Lee Morse

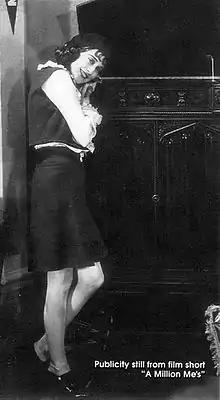
Morse in "A Million Me's", the first of three one-reel films she made in 1930

Pathé gave Morse the opportunity to indulge in a level of experimentation, not only by recording her own songs, but also through the opportunity to explore the limits of her vocal abilities. Prevalent on these early recordings are her characteristic whoops, yips, and yodels. Although dismissed by some as a gimmick, these techniques added a personality to her voice and enabled her to demonstrate her multi-octave range.